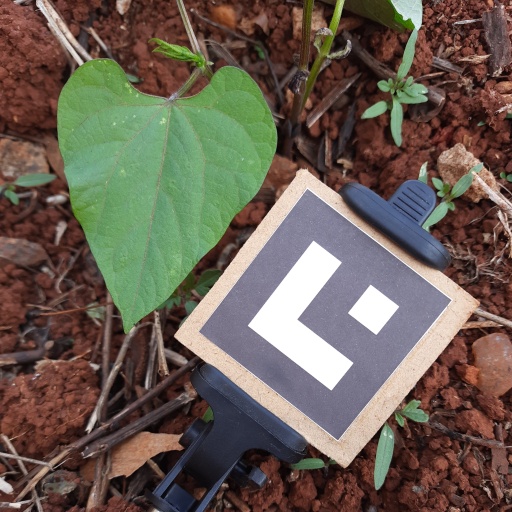
Observations: wavy surface, no eating holes, under cloudy sky